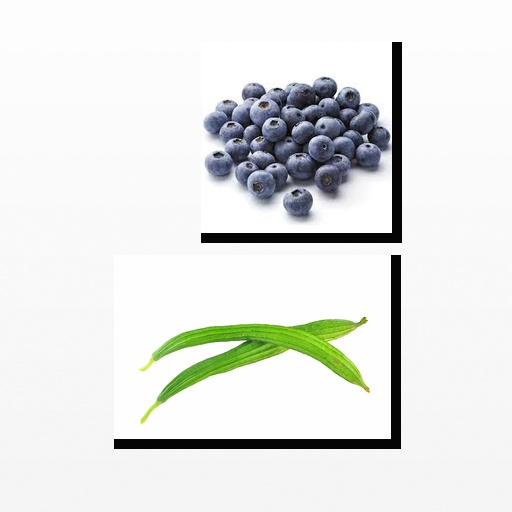
Food items: blueberry, ridge_gourd